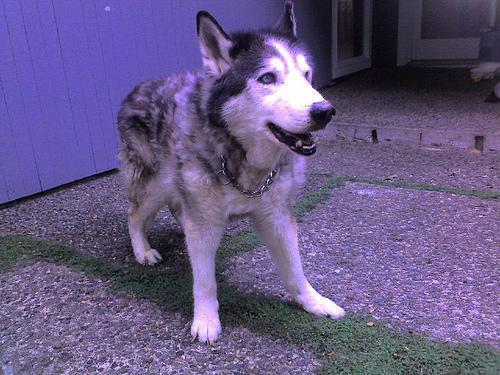
Siberian_husky